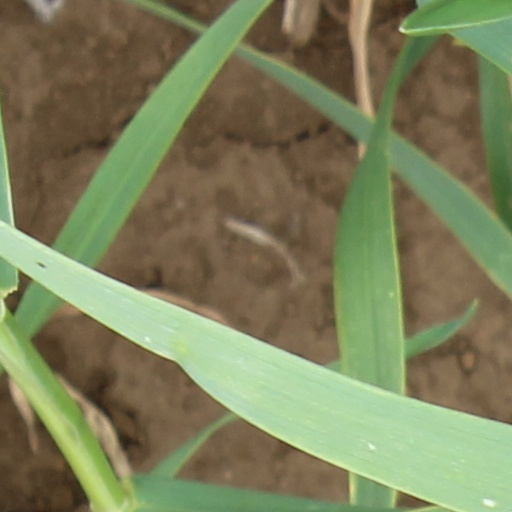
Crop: wheat